Eli Kirk Price II

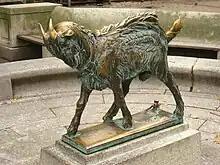
"Billy" (1914) by Albert Laessle, Rittenhouse Square, Philadelphia

Eli Kirk Price II (1860 – January 24, 1933) was a prominent American Philadelphia lawyer, called "the foremost civic and cultural leader in early twentieth-century Philadelphia". He was the commissioner of Fairmount Park during the planning and development of the Benjamin Franklin Parkway, of which he was one of the principal planners. Later, he was instrumental in obtaining funding for the new Philadelphia Museum of Art building and was President of the museum from 1926 to 1933.